John Wayne Delehant

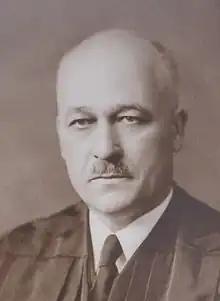

John Wayne Delehant (September 3, 1890 – April 20, 1972) was a United States district judge of the United States District Court for the District of Nebraska.